Bryan Holaday

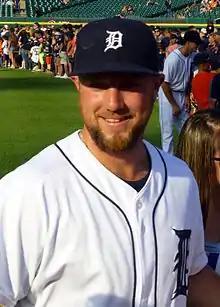
Holaday with the Detroit Tigers in 2014

John Bryan Holaday (born November 19, 1987) is an American former professional baseball catcher. He made his Major League Baseball (MLB) debut on June 6, 2012, with the Detroit Tigers. He also played in MLB for the Texas Rangers, Boston Red Sox, Miami Marlins, Baltimore Orioles, and Arizona Diamondbacks. Prior to his professional career, Holaday played college baseball at Texas Christian University (TCU) for the TCU Horned Frogs. In his senior season at TCU, Holaday won the Johnny Bench Award, given to the best collegiate catcher for the season.